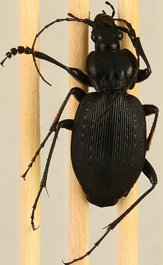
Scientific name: Carabus goryi
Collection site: Great Smoky Mountains National Park NEON (GRSM), plot GRSM_012